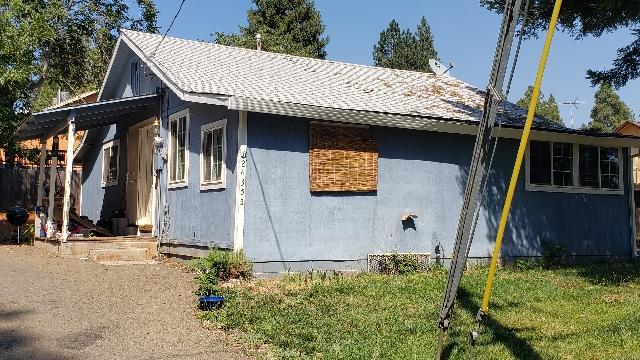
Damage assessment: no_damage